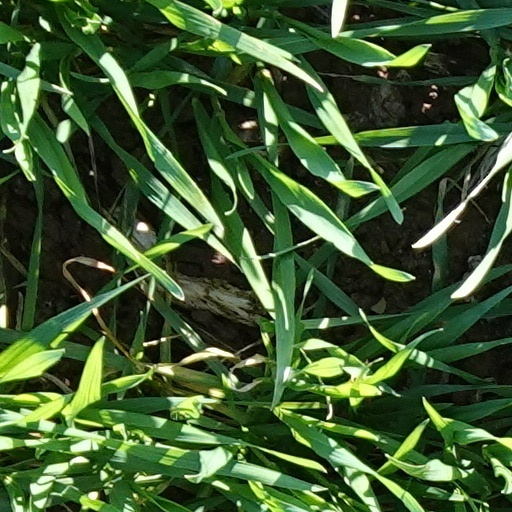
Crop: wheat